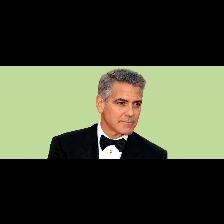
Label: Human